Man Ray

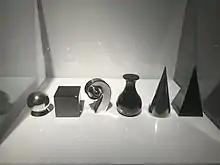
Chess Set by Man Ray

Man Ray's father worked in a garment factory and ran a small tailoring business out of the family home. He enlisted his children to assist him from an early age. Man Ray's mother enjoyed designing the family's clothes and inventing patchwork items from scraps of fabric. Man Ray wished to distance himself from his family background, but tailoring left an enduring mark on his art. Mannequins, flat irons, sewing machines, needles, pins, threads, swatches of fabric, and other items related to tailoring appear in much of his work, and art historians have noted similarities between Ray's collage and painting techniques and styles used for tailoring.